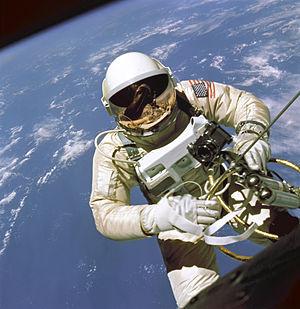
Gemini 4 est la deuxième mission habitée du programme Gemini destiné à mettre au point les techniques nécessaires pour la réalisation du programme Apollo. Au cours de la mission l'astronaute Edward White a effectué la première sortie dans l'espace américaine.
Edward « Ed » Higgins White II, né le 14 novembre 1930 à San Antonio et mort accidentellement le 27 janvier 1967 au centre spatial Kennedy, est un astronaute américain. Il est connu pour être le premier Américain à avoir réalisé une sortie extravéhiculaire. Il meurt dans l'incendie d'Apollo 1 avec Virgil Grissom et Roger Chaffee.